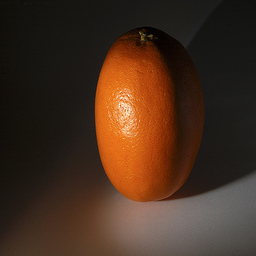
Label: peels